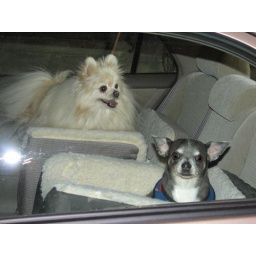
Buttons & Peanut in car seats